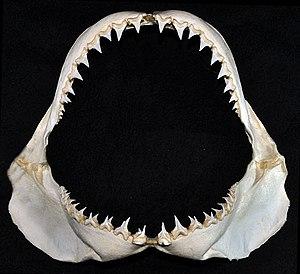
Le Grand requin blanc est une espèce de requin de la famille des Lamnidae et de l'ordre des Lamniformes. Il est le seul représentant actuel du genre Carcharodon.